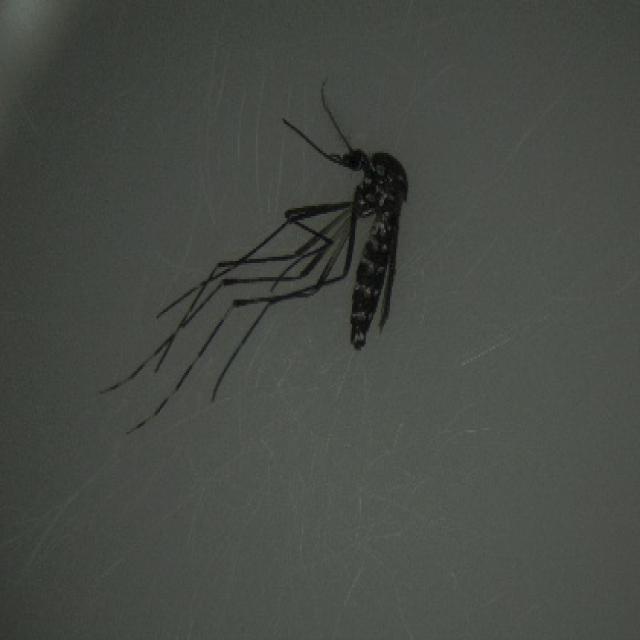
Species: aedes_albopictus